Klingon

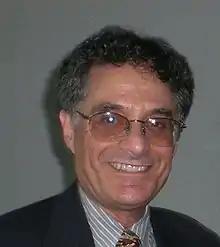
Marc Okrand is the author of several books about the Klingon language, which he developed.

The Klingons have their own language that was developed for the feature films, often described as "guttural". For "The Motion Picture", James Doohan, the actor who portrayed Montgomery Scott, devised the initial Klingon-language dialogue heard in the film. For "The Search for Spock", Marc Okrand, who created the Vulcan dialogue used in the previous film, developed an actual working Klingon language based on Doohan's original made-up words.